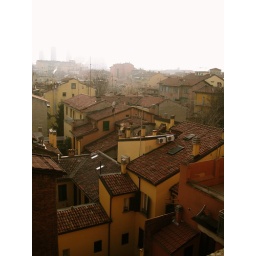
Again, from the highest window in my building